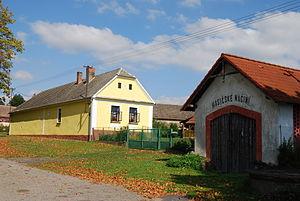
Myštice est une commune du district de Strakonice, dans la région de Bohême-du-Sud, en République tchèque. Sa population s'élevait à 282 habitants en 2017.